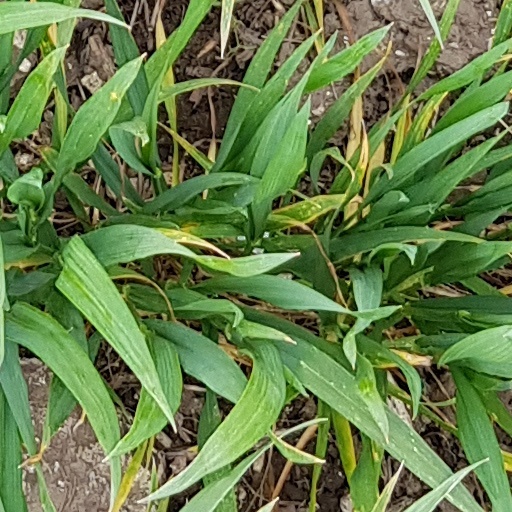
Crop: wheat